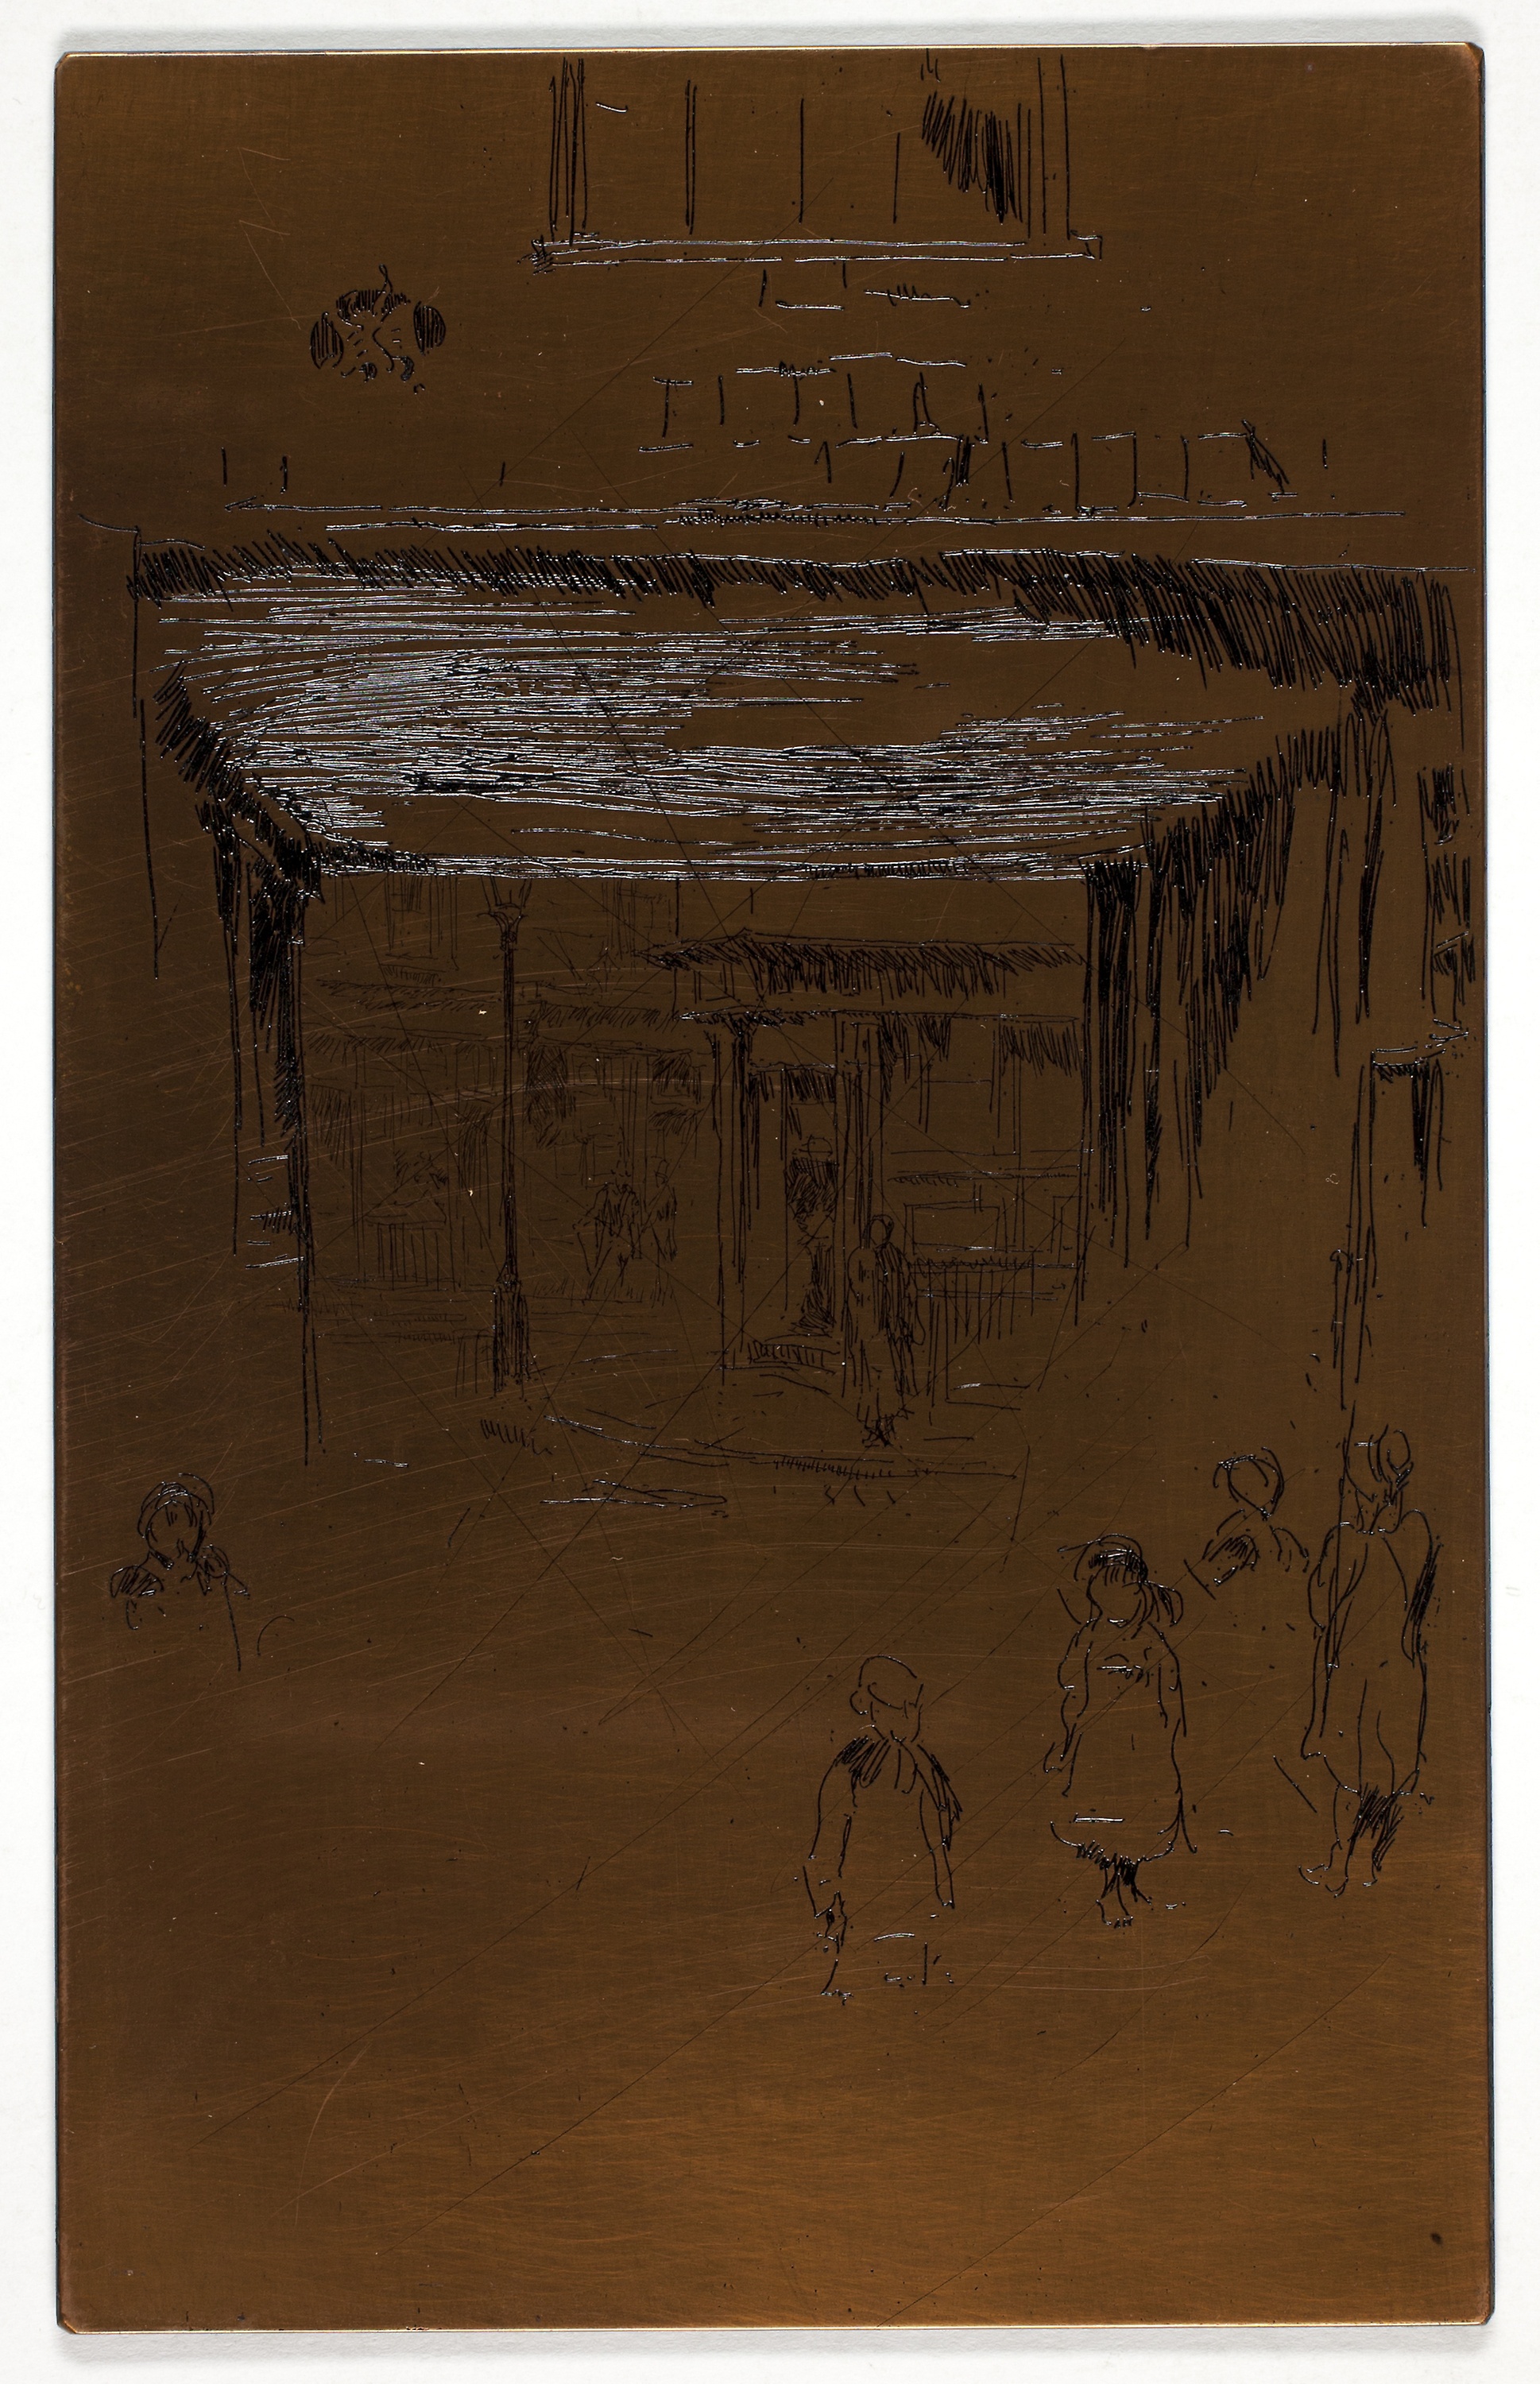
painting, artwork, wood stain, table